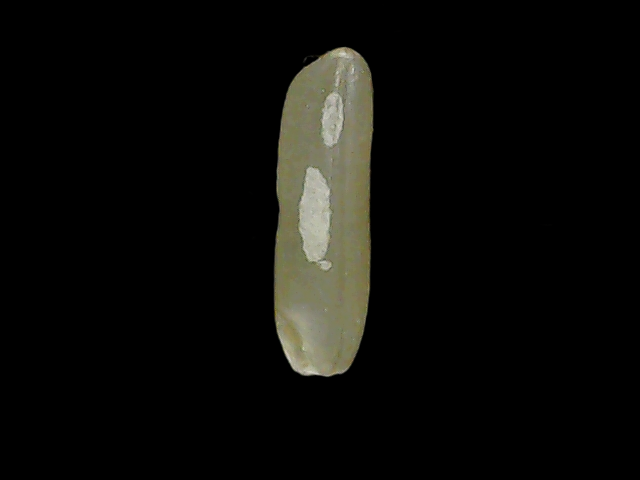
Rice variety: Binadhan19